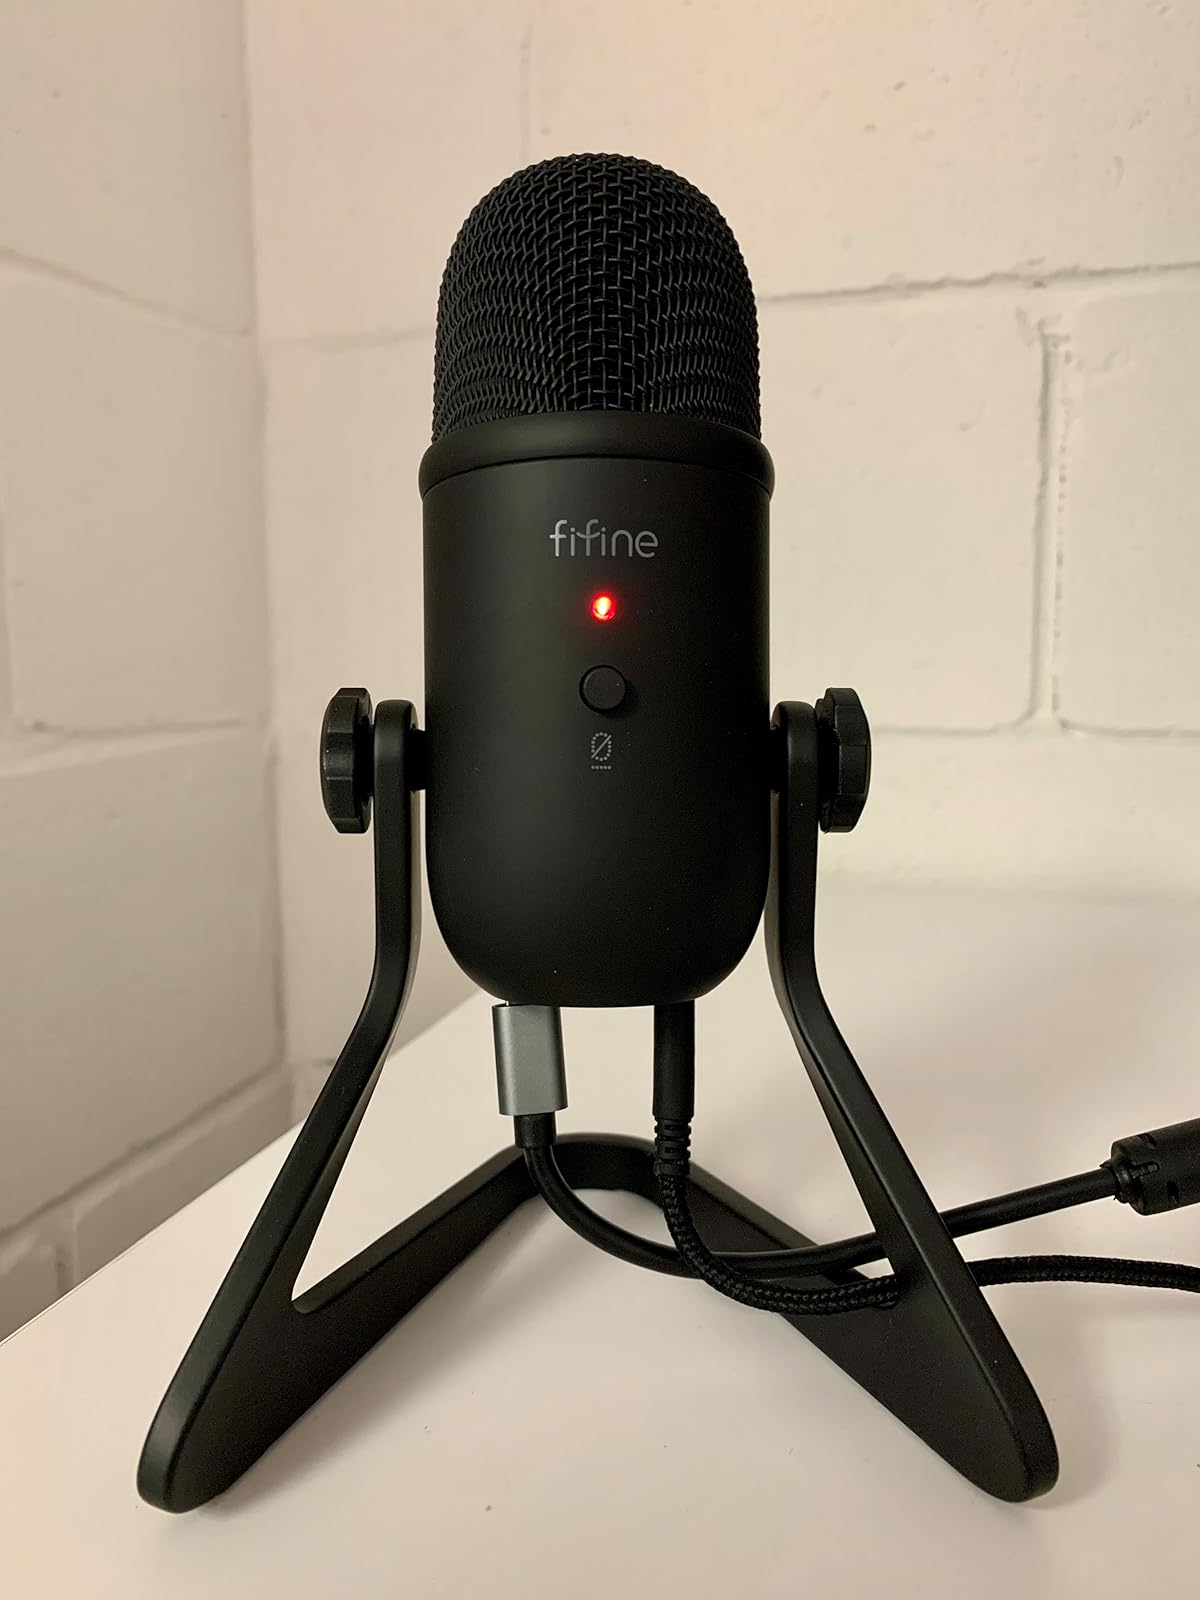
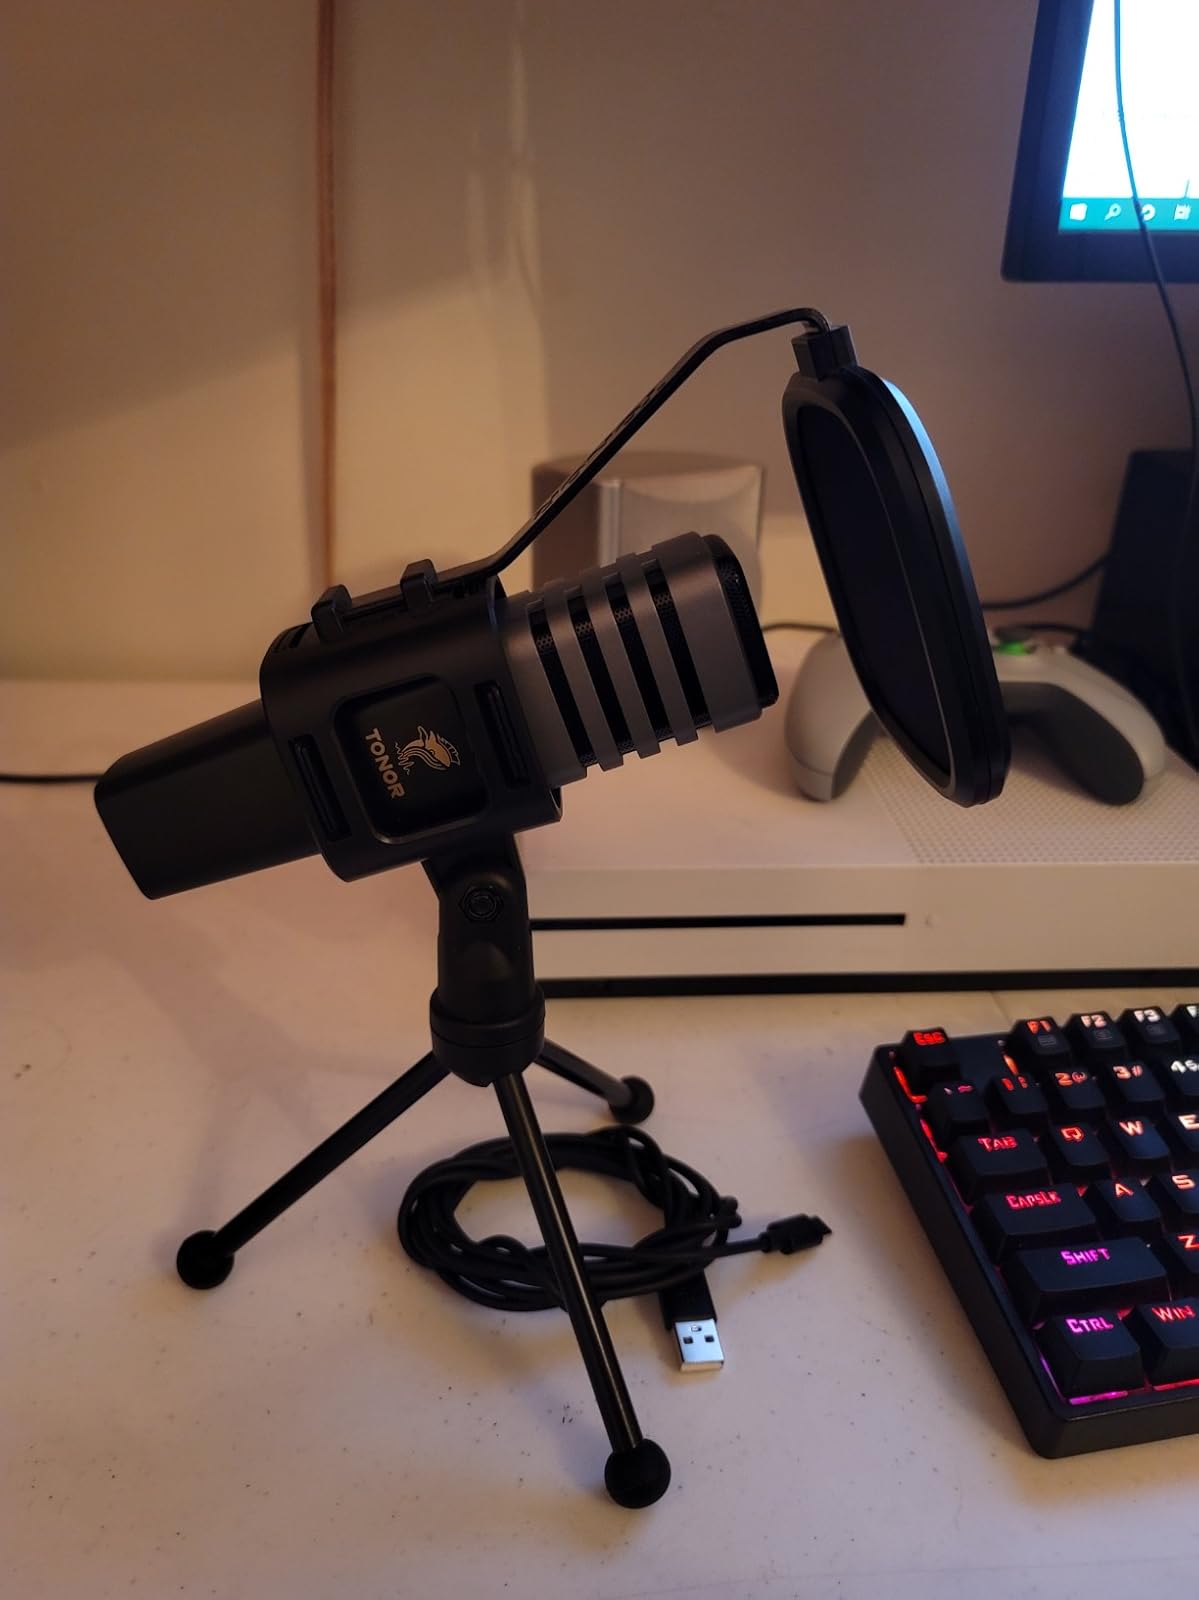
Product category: microphone
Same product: no